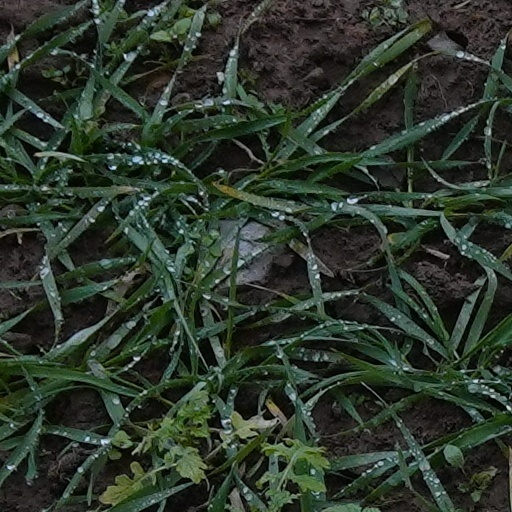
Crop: wheat